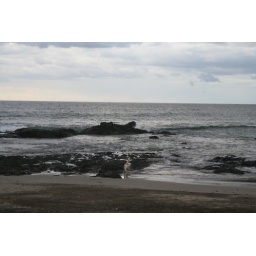
dog in the water